Olivia Chow

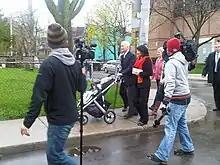
Chow walks to her polling station with her husband Jack Layton, May 2, 2011.

In the 2011 Canadian federal election, which saw the NDP's historic rise to Official Opposition, Chow was re-elected handily in Trinity—Spadina with a margin of more than 20,000 votes over her nearest rival. She was named critic for transport, infrastructure and communities in the Official Opposition Shadow Cabinet. She also became the first spouse of a leader of the Opposition to be an MP as well.